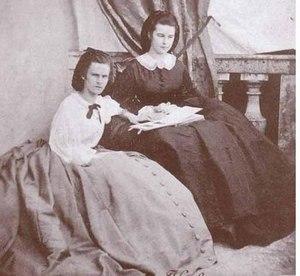
Hélène (à gauche) et sa soeur Sissi.
Élisabeth de Wittelsbach, duchesse en Bavière puis, par son mariage, impératrice d'Autriche et reine de Hongrie, est née le 24 décembre 1837 à Munich, dans le royaume de Bavière, et morte assassinée le 10 septembre 1898 à Genève, en Suisse. Elle est en partie à l'origine du compromis austro-hongrois de 1867. Ne pouvant s'adapter à la vie de la cour, elle passe une grande partie de son existence à voyager.
Hélène Caroline Thérèse, duchesse en Bavière et princesse de Tour et Taxis, née le 4 avril 1834 à Munich et morte le 16 mai 1890 à Ratisbonne, est le troisième enfant et la première fille du duc Maximilien en Bavière et de la princesse Ludovica de Bavière. Elle était surnommée Néné.
Sophie de Wittelsbach, duchesse en Bavière puis, par son mariage, duchesse d'Alençon, est née le 23 février 1847 à Munich et morte le 4 mai 1897 à Paris VIIIᵉ.